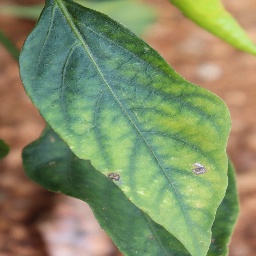
Label: nutritional